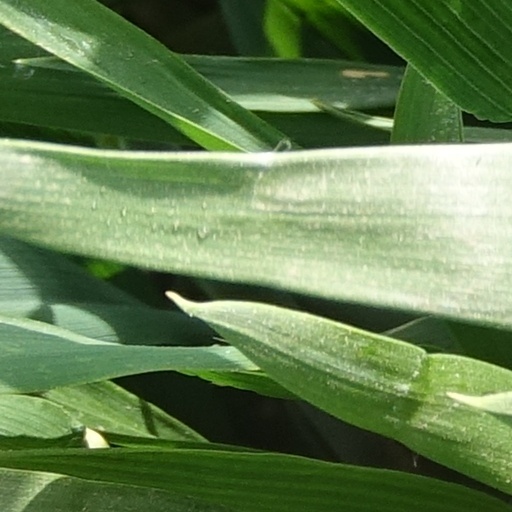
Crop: wheat